Chevrolet Chevelle

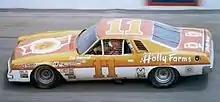
Cale Yarborough's #11 Chevelle Laguna

The most extensive redesign in its 10-year history marked the 1973 Chevelle. Due to concern over proposed Federal rollover standards, convertible and 4-door hardtop models were discontinued, while the 2-door hardtop was replaced by a pillared coupe—named "Colonnade Hardtop." This body style featured a semi-fastback roofline, frameless door glass, and fixed, styled "B" pillars, structurally strong enough to contribute to occupant safety of a roll-over type accident. This move was somewhat controversial with the buying public as hardtops had been a staple of American cars for over 20 years. However, the Colonnade models became a sales success. The Monte Carlo coupe was the biggest seller of the Chevrolet A-body line (actually designated "A-Special"), although the regular coupes, sedans, and station wagons also sold well. Distinctive rear quarter glass on 2-door coupes, and new side windows with styled center pillars were featured on 4-door models. The rear side windows on the coupes were now fixed. In addition to the new roofline, front and rear ends looked markedly different this year as 1973 was the year of the federally mandated front bumper, adding to the car's length. Additional new body features were an acoustical double-panel roof, tighter-fitting glass, and flush-style outside door handles. Wheelbase dimensions were retained; a for coupes, and for sedans and station wagons, but bodies were five inches (127 mm) longer and an inch wider with a wider wheel track. The station wagon, available in 6- or 9-passenger seating, featured a new counterbalanced liftgate, allowing for easier entry and loading up to 85 cubic feet.